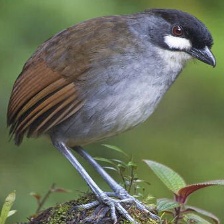
Species: JOCOTOCO ANTPITTA
Scientific name: GRALLARIA RIDGELYI